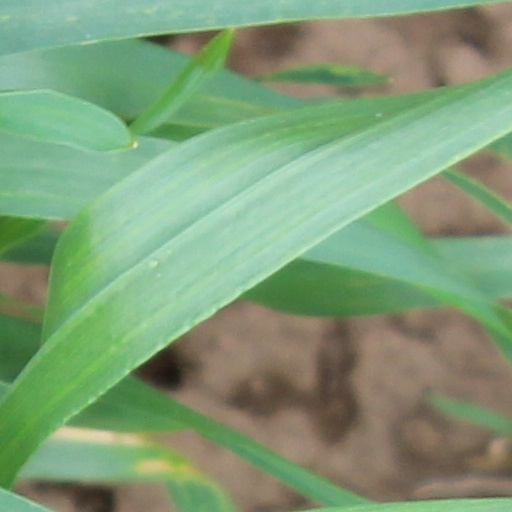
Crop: wheat